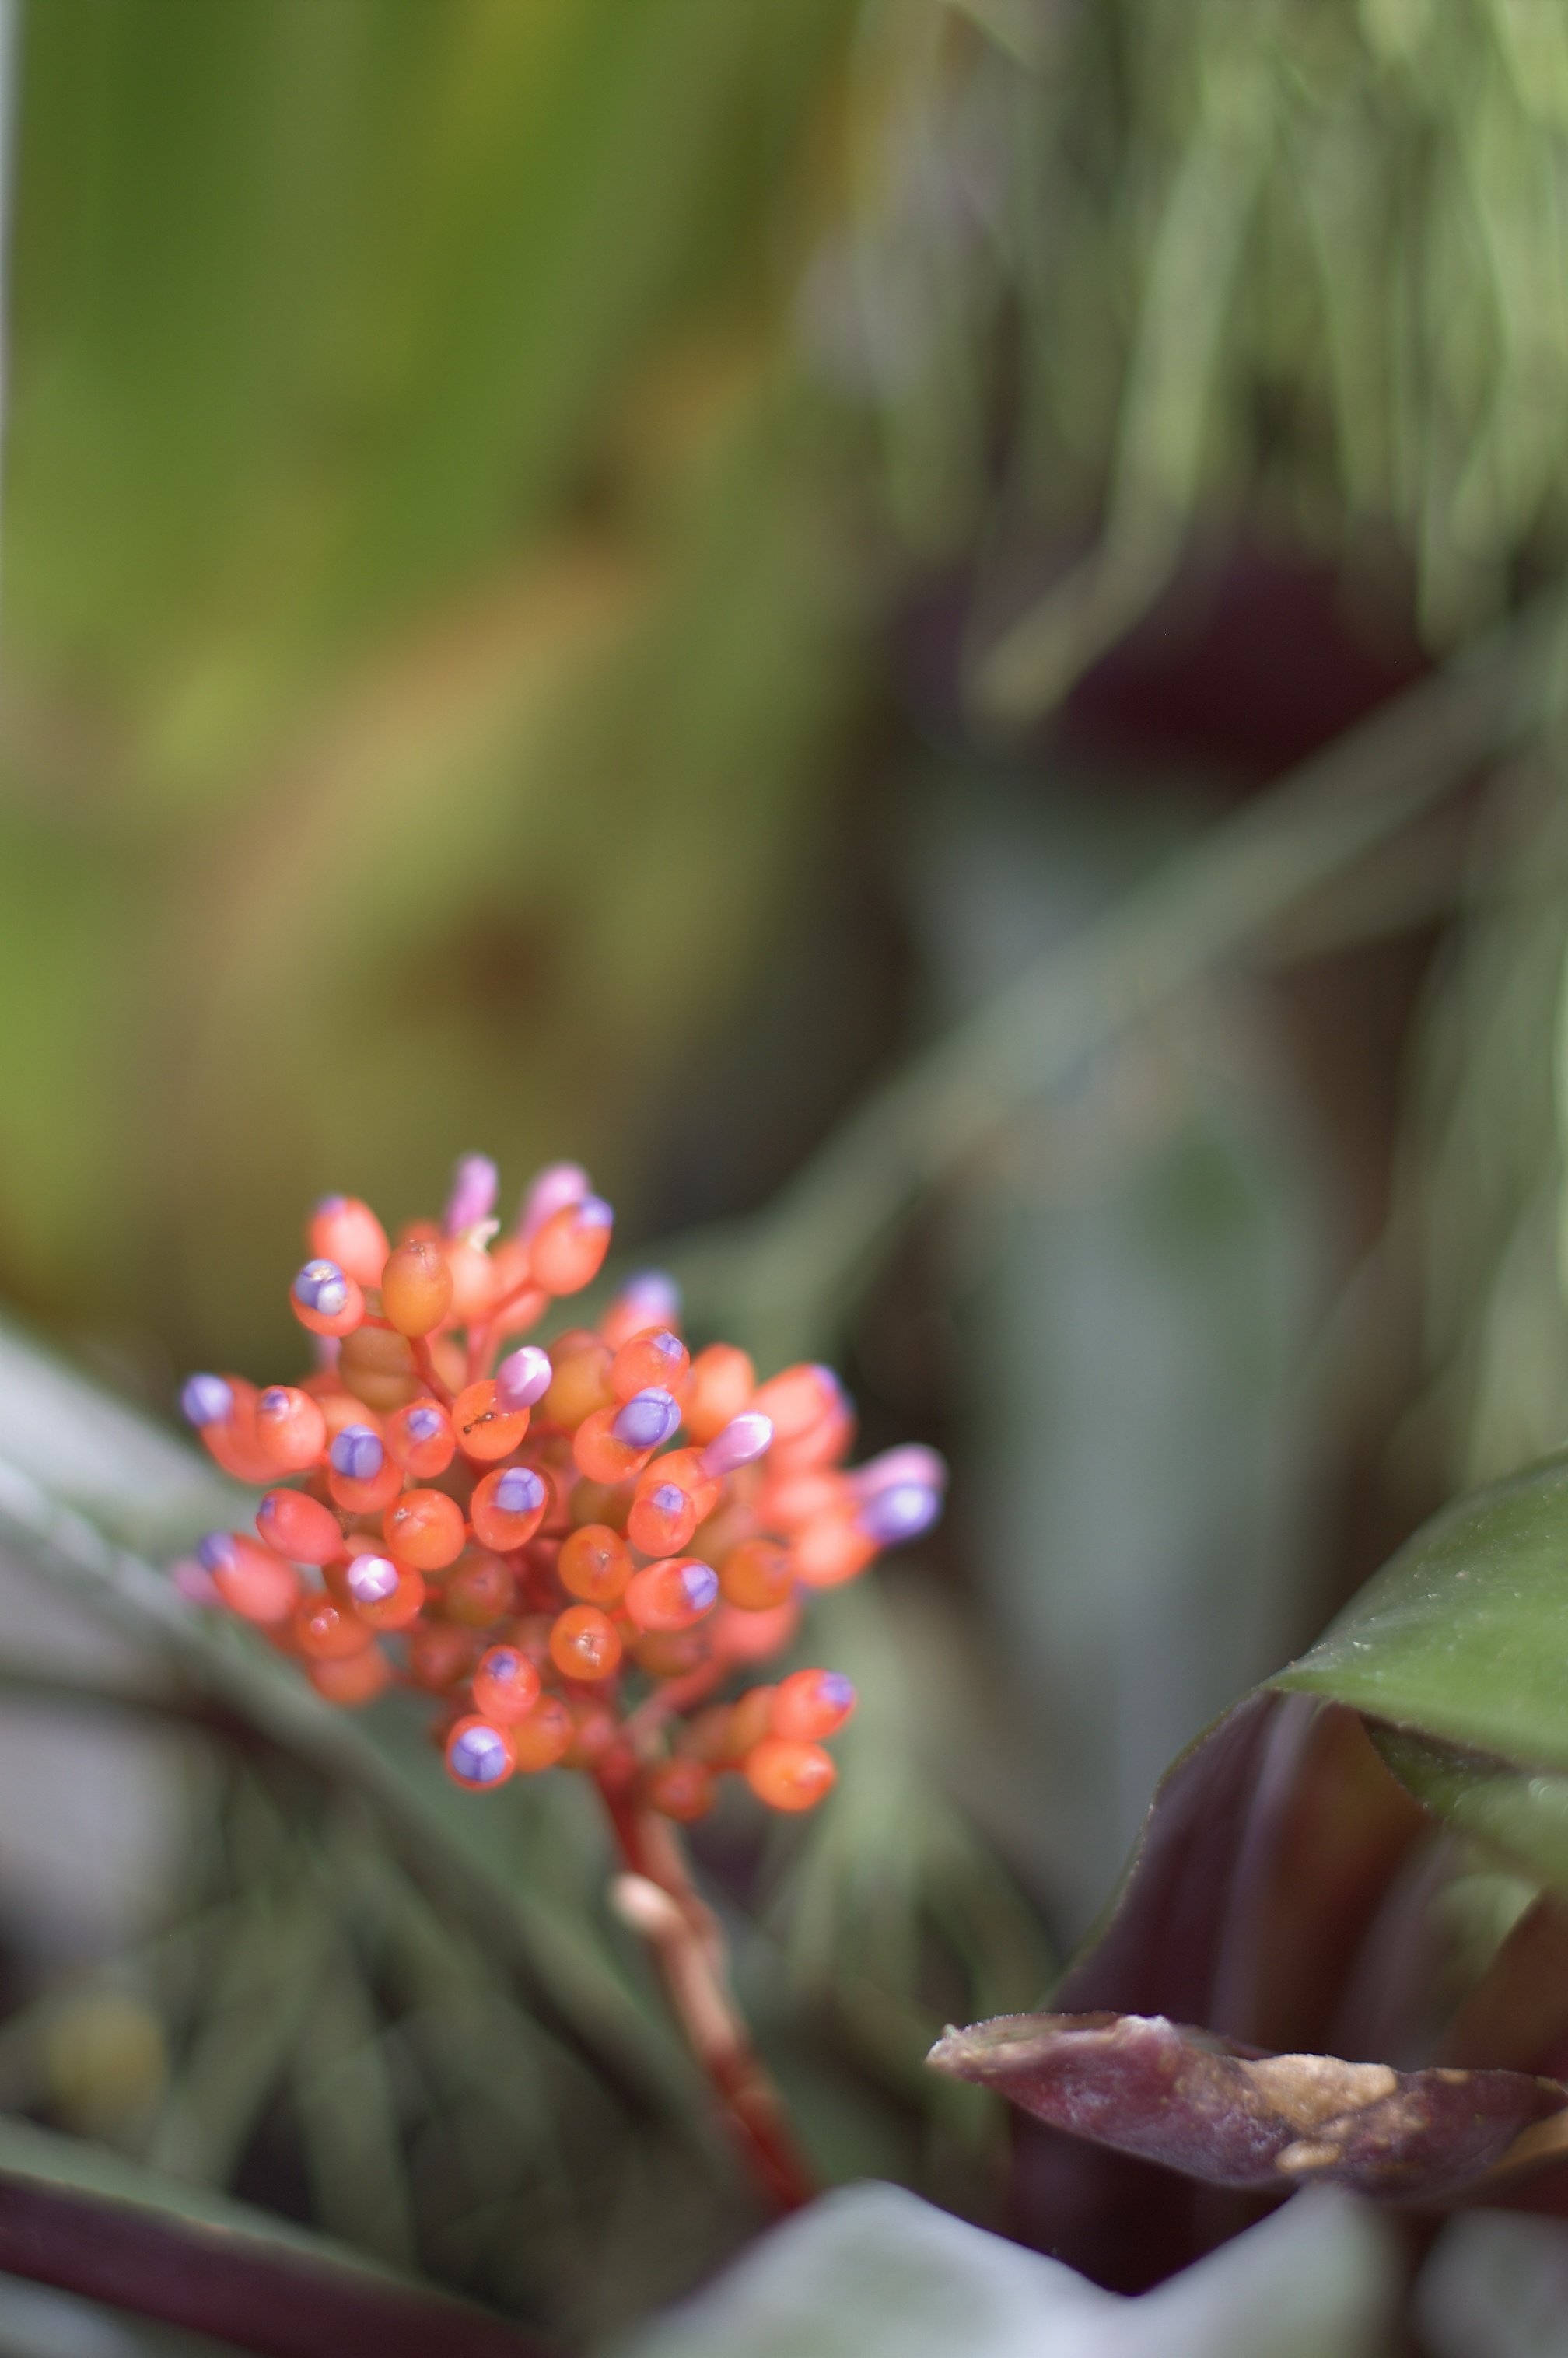
nature, blossom, bokeh, plant, photography, leaf, flower, petal, green, autumn, botany, flora, wildflower, close up, 50mm, rawtherapee, germany, deutschland, berlin, pentax, bud, bokehlicious, lenstagged, steffenzahn, flowerpicturesnolimits, k100d, justpentax, iamflickr, fa50, fa50mm, smcpentaxfa11450mm, pentaxfa50mm, smcpfa50mmf14, macro photography, flowering plant, plant stem, land plant